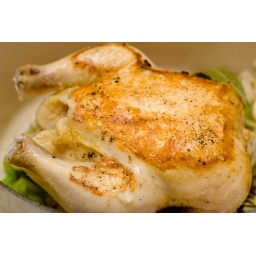
french chicken in a pot